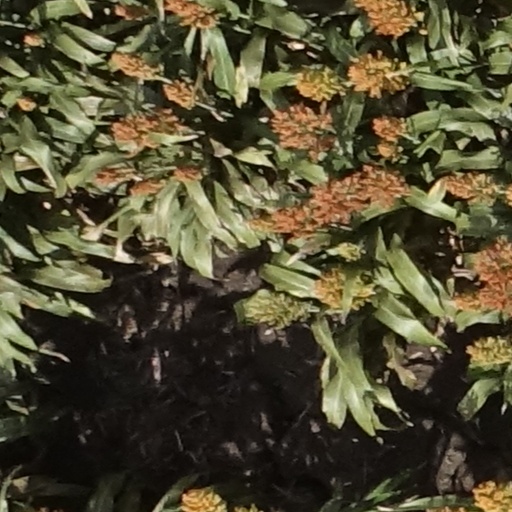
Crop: sorghum